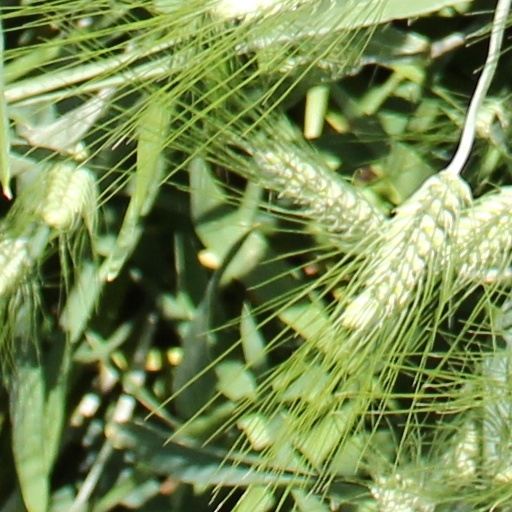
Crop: wheat